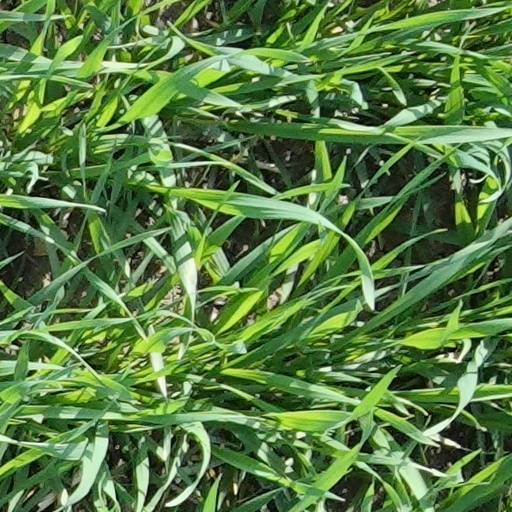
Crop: wheat